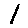
Label: 1